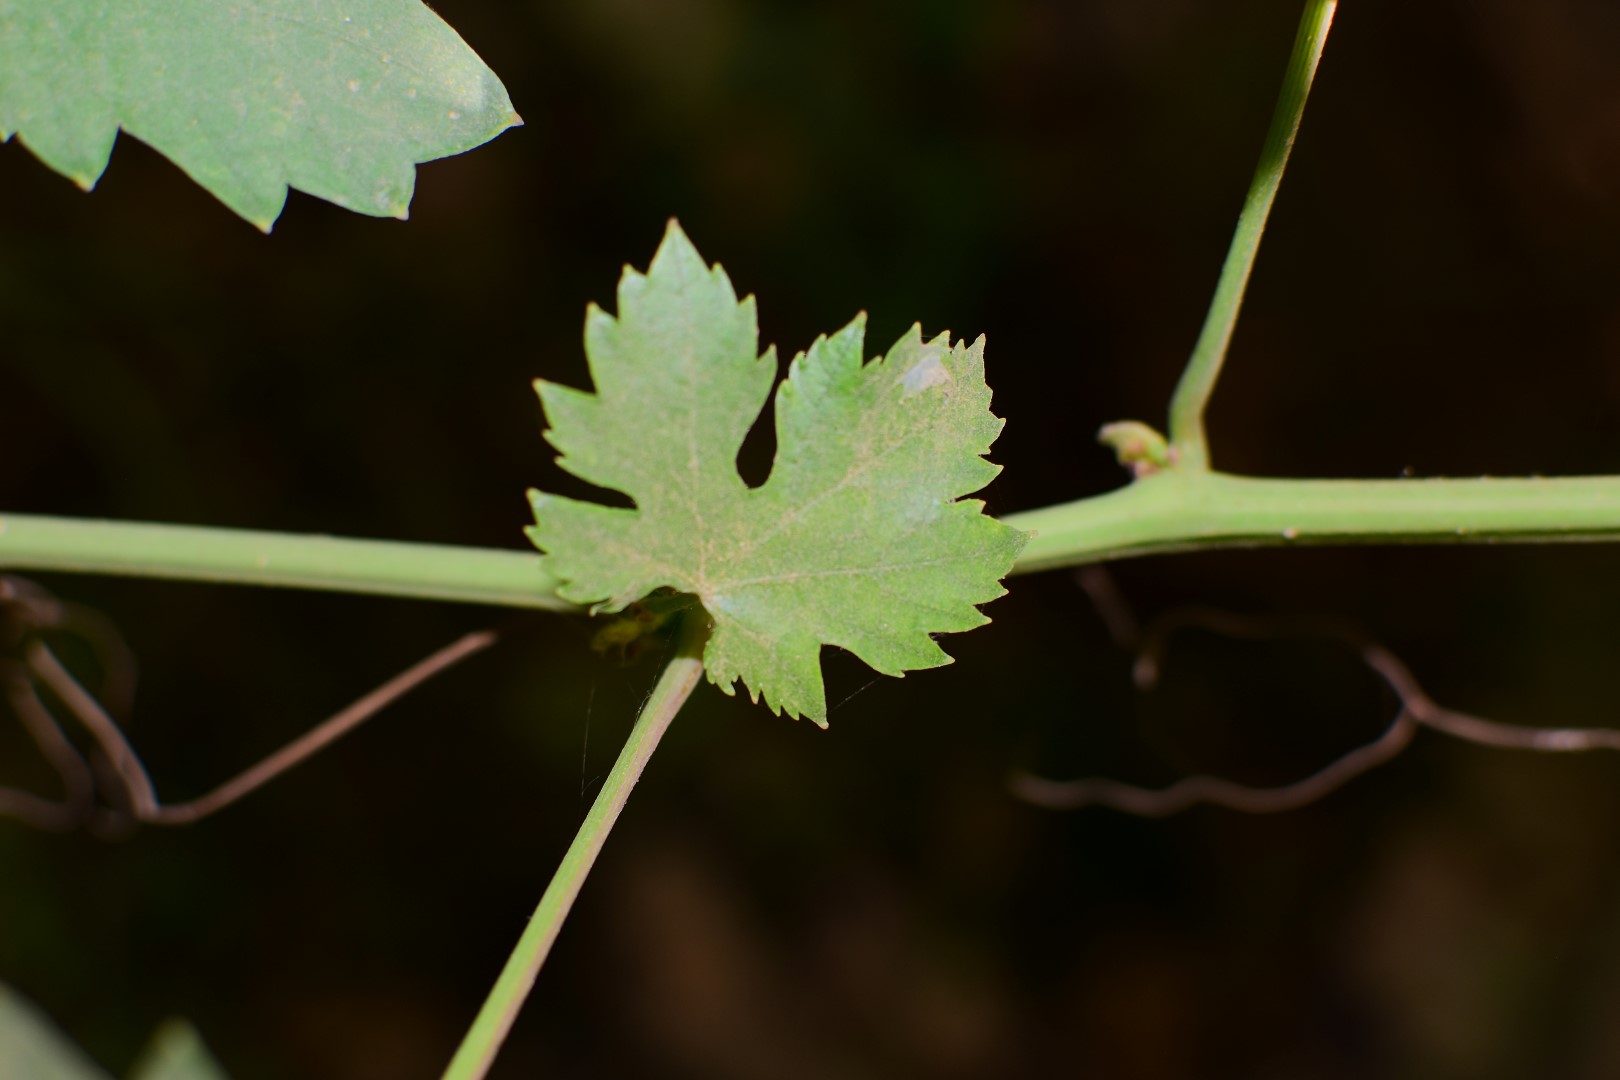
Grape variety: Riasi